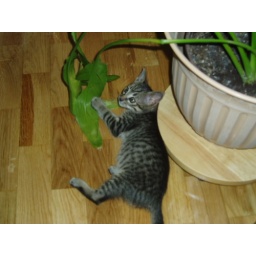
How to shred a plant! The plant eventually ended up in quarantine in the guest bed room.